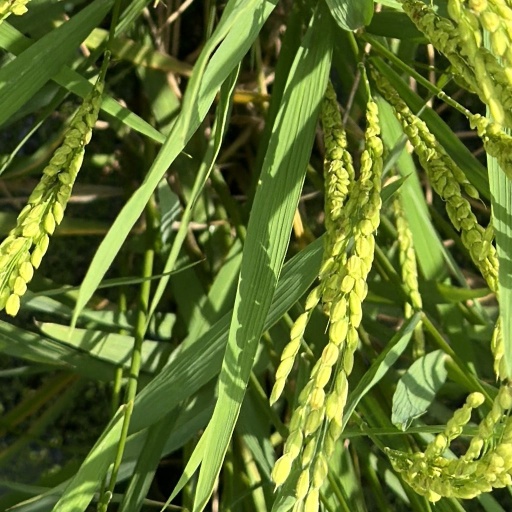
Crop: rice